Central Ohio Railroad

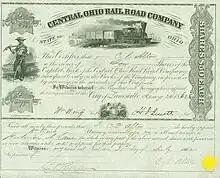
Share of the Central Ohio Rail Road Company, issued 24. August 1862

On January 19, 1852, trains began running between Zanesville and Newark. A year later trains ran from Newark to Columbus. Finally, in November 1854 the entire line was open between Bellaire and Columbus. The Baltimore and Ohio Railroad had been completed from Baltimore through Pittsburgh to Wheeling in 1852, so rail through rail service, except for the Ohio River Crossing, was afforded from Columbus to Baltimore and on to New York City. The railroad entered Columbus from the east passing near what is now Port Columbus Airport, crossed Alum Creek and Nelson Road south of Fifth Avenue and past the Barracks where it swung around southwestward to enter Union Station.